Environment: real
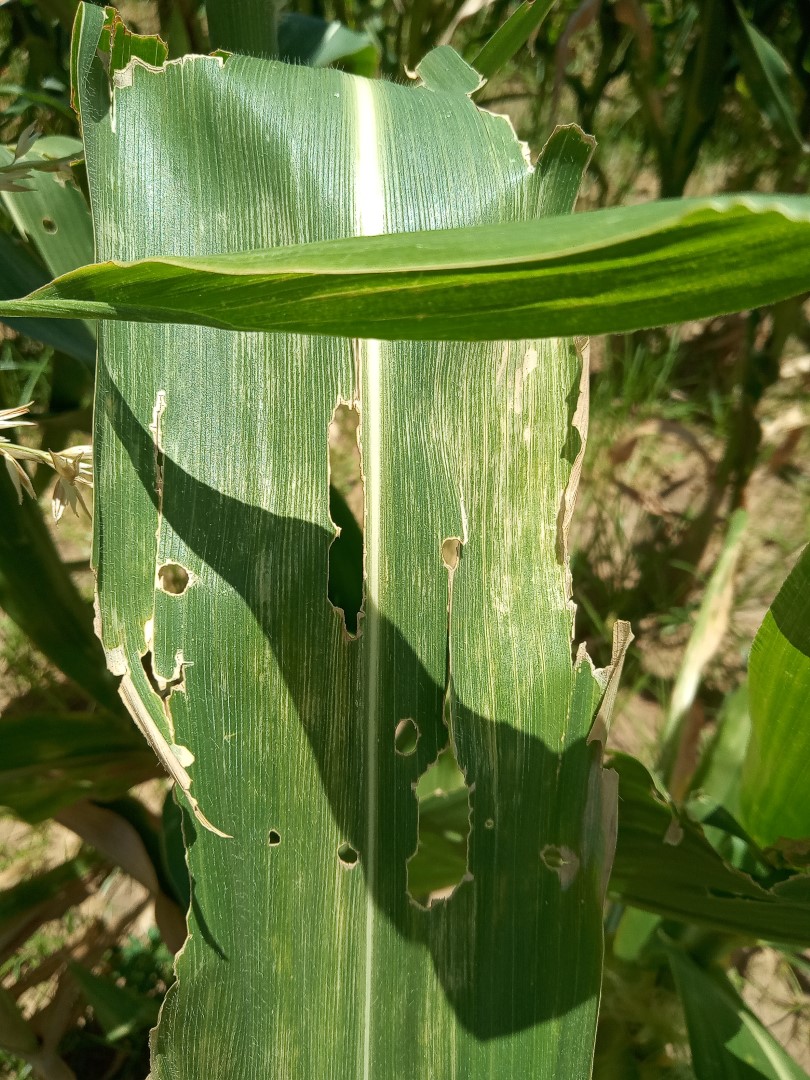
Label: fall_armyworm